Pratt Historic District

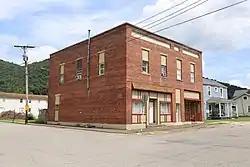
I.O.O.F. Building in 2021

Pratt Historic District is a national historic district located at Pratt, Kanawha County, West Virginia. The district includes 67 contributing buildings and one contributing site. The primarily residential district includes some notable commercial, ecclesiastical, civic, and industrial buildings dated as early as the 1820s. Notable buildings include the Charles Pratt Mining Company office (c. 1889), I.O.O.F. Building (c. 1922-1923), Samuel Hanna House (c. 1830-1840), Jim Shields Corner (c. 1880), James Trimble House, Weaver-Grose House (c. 1905), Burke-Mooney House, Boyer House (c. 1910), The Blue House, Perry-Holt House (c. 1896), Old Town Hall (c. 1875), The Cooperage, and Pratt Cemetery. The delisted Mother Jones Prison was once located in the district.